Living in the Material World

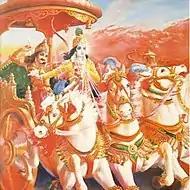
Lyric insert artwork for the album, taken from "Bhagavad Gita As It Is"

As he had done with "All Things Must Pass" and "The Concert for Bangladesh", Harrison entrusted the album's art design to Tom Wilkes, and the latter's new business partner, Craig Baun. The gatefold and lyric insert sleeves for "Living in the Material World" were much commented-on at the time of release, Stephen Holden of "Rolling Stone" describing the record as "beautifully-packaged with symbolic hand-print covers and the dedication, 'All Glories to Sri Krsna'", while author Nicholas Schaffner likewise admired the "color representations of the Hindu scriptures", in the form of a painting from a Prabhupada-published edition of the Bhagavad Gita. Reproduced on the lyric insert sheet (on the back of which was a red Om symbol with yellow surround), this painting features Krishna with Arjuna, the legendary archer and warrior, in a chariot, being pulled by the enchanted seven-headed horse Uchchaihshravas. With the album arriving at the height of the glam or glitter rock musical trend, Clayson writes of this image: "a British teenager might have still dug the gear worn by Krishna in his chariot … Androgynous in beaded kaftan, jewelled fez and peacock feather, and strikingly pretty, the Supreme Personality of Godhead was not unlike some of the new breed of theatrical British chartbusters."